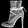
Label: Ankle boot